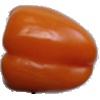
Label: Pepper Orange 1